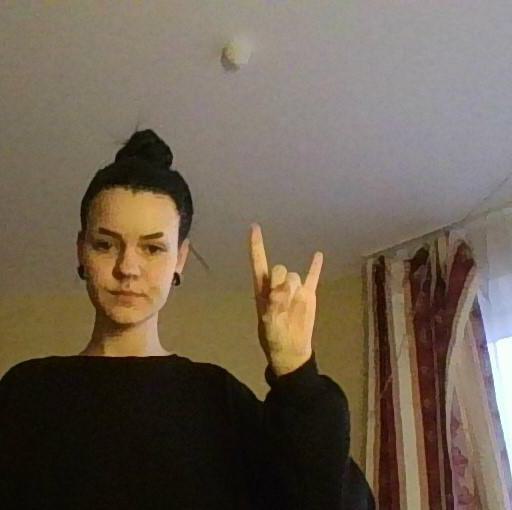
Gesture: rock